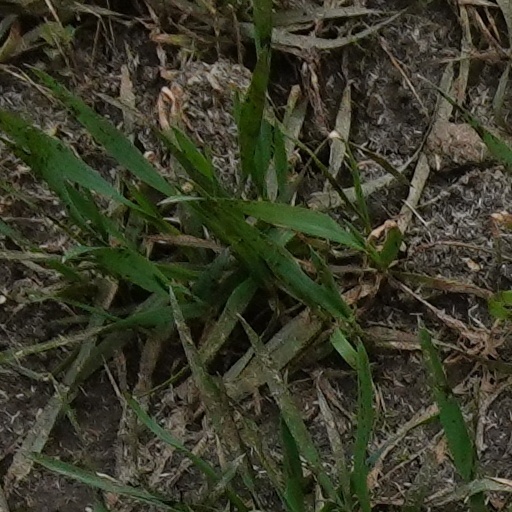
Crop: wheat